Exit (2011 film)

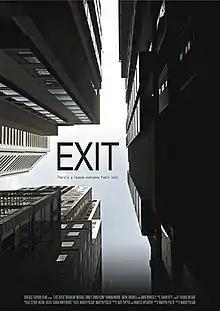
Film poster

Exit is a 2011 science fiction thriller film. The film premiered at the 2011 Fantasia International Film Festival.